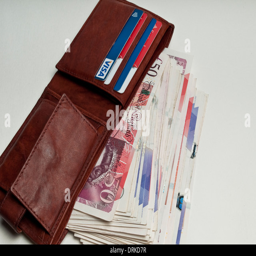
a stash of banknotes sticking out of a wallet